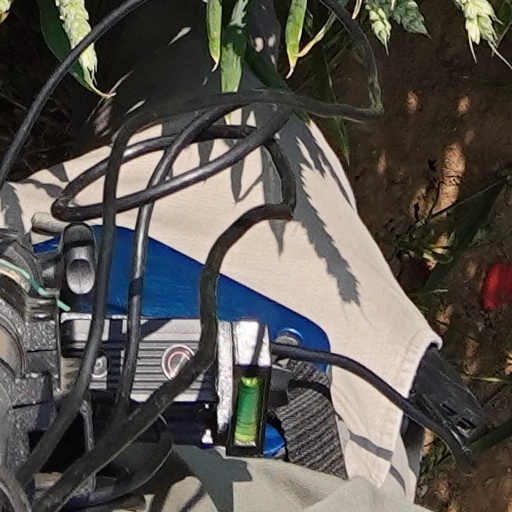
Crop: wheat